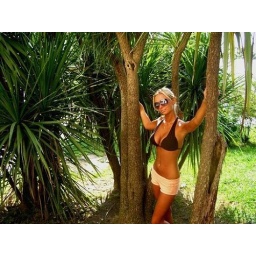
Pretty girl near the palm trees